Francis Rufus Bellamy

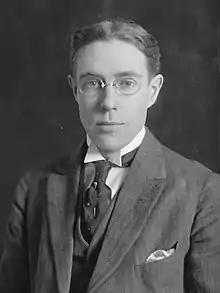

Francis Rufus Bellamy (December 24, 1886 New Rochelle, New York – February 1972) was an American writer and editor.